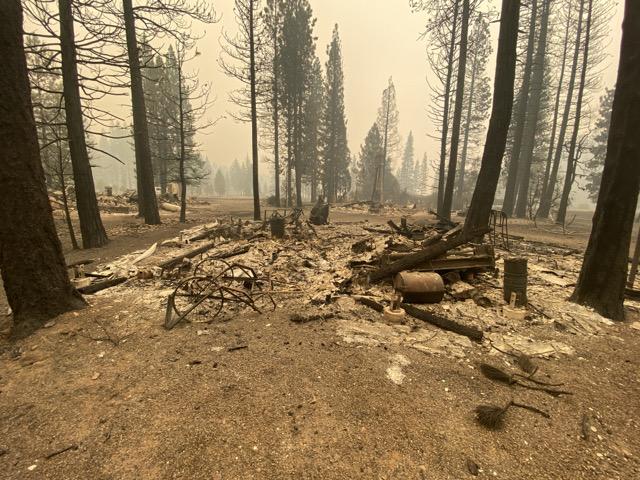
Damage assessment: destroyed